Víctor Rosso

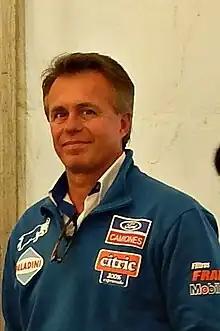

Victor Rubén Rosso (born 1960) is an Argentine international racing driver who competed in motorsports from 1978 to 2012. He has continued to be involved in motor sports as a Team Principal.